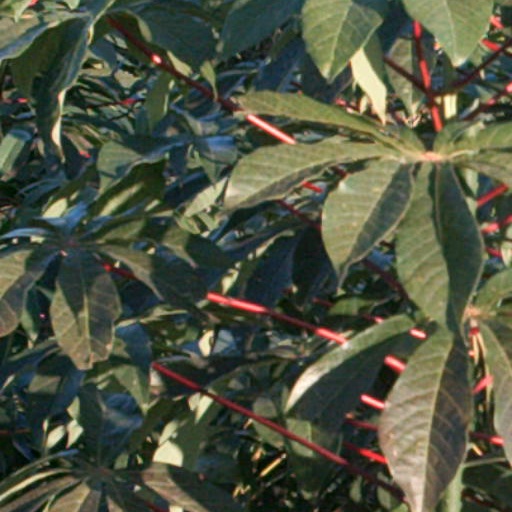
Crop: cassava